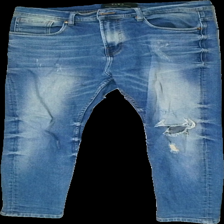
View: front
Type: Trousers
Category: Ladies
Brand: Zara
Colors: Grey, Blue
Material: 100% cotton
Cut: Regular
Size: 44
Season: All
Trend: Denim
Stains: Minor
Holes: Major
Price range: 100-150
Recommended usage: Recycle